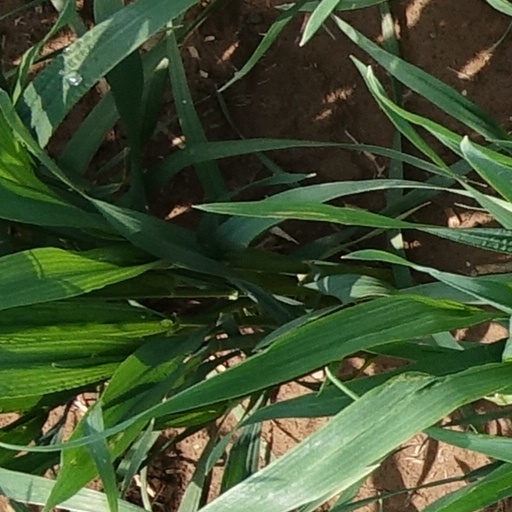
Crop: wheat